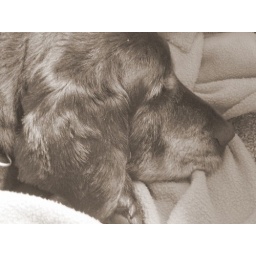
Sam snoozing in his blanket nest on my office floor